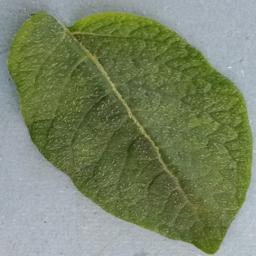
Label: Potato___Healthy